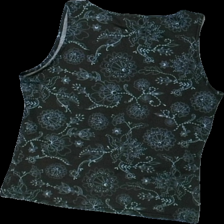
View: back
Type: Tank top
Category: Ladies
Brand: Not in the list
Brand text on label: R
Colors: Brown, Blue
Material: 100% Polyester
Pattern: Other
Cut: Tight
Size: 42
Season: All
Price range: 50-100
Recommended usage: Reuse
Description: tank top with print